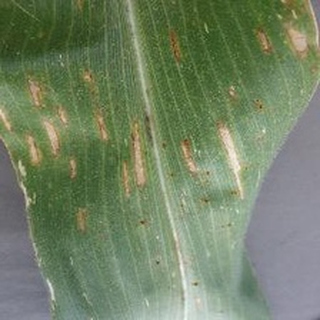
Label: corn_gray_leaf_spot